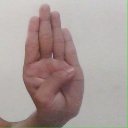
अक्षर: ब